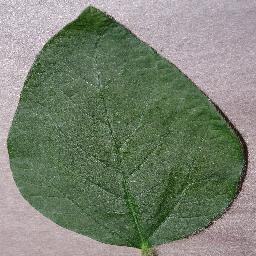
Label: Soybean___healthy